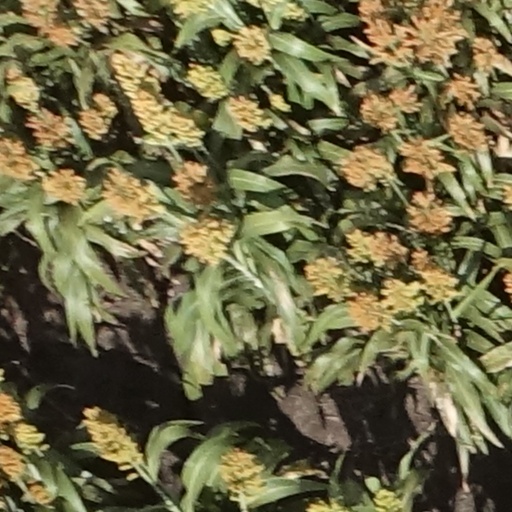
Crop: sorghum